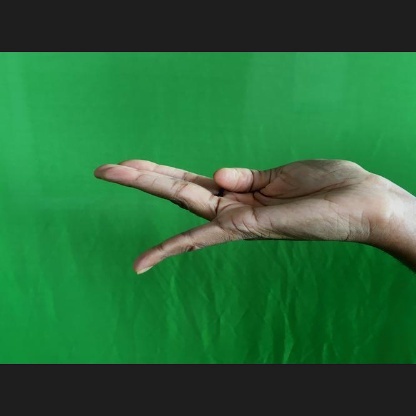
Mudra: Chaturam